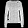
Label: Pullover